LSWR 415 class

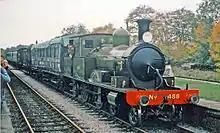
No. 488 at Sheffield Park on the Bluebell Railway 25 October 1975.

Initially outshopped in early LSWR passenger Yellow Ochre/Brown livery with the initials 'LSW' on the water tank sides. This was eventually superseded by the later LSWR Passenger Sage Green livery, with black edging and black and white lining. Numbering was in gilt, as was the 'LSWR' lettering on the water tank side.